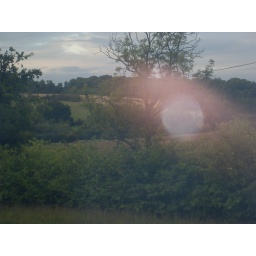
view over front window over road